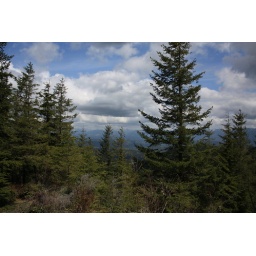
Not much of a picture here, but I do like the detail in the sky and trees